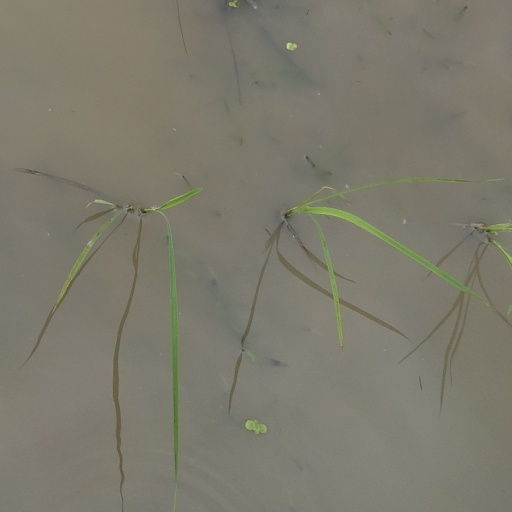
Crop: rice